Havana, Arkansas

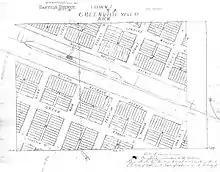
Map of Havana, AR before it was Havana.

As of the census of 2000, there were 392 people, 141 households, and 101 families residing in the city. The population density was . There were 160 housing units at an average density of . The racial makeup of the city was 83.93% White, 0.77% Native American, 1.79% Asian, 11.22% from other races, and 2.30% from two or more races. 17.86% of the population were Hispanic or Latino of any race.